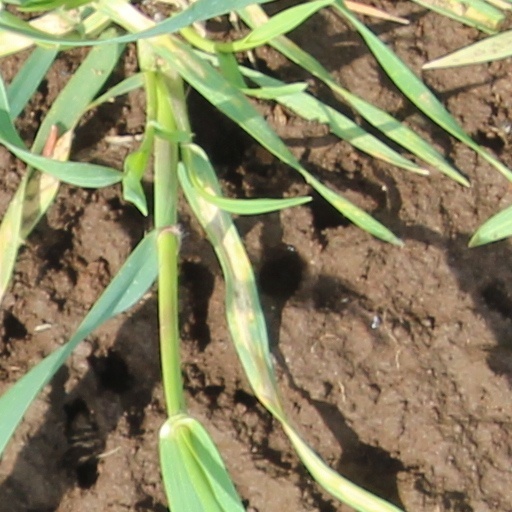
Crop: wheat